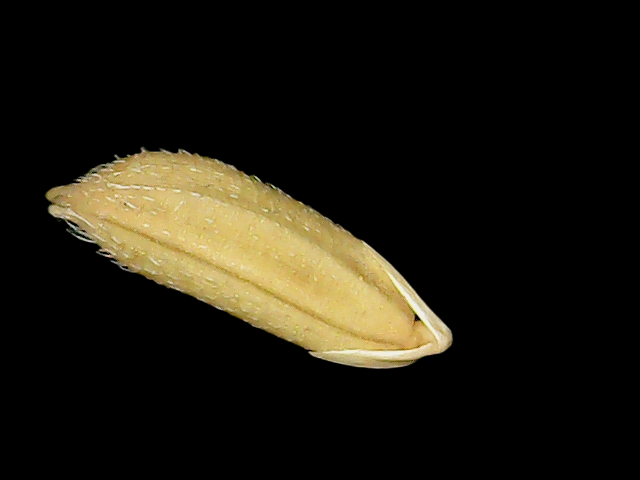
Rice variety: Bd51